Charles Christian, Prince of Nassau-Weilburg

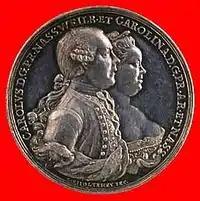
Prince Charles Christian portrayed on a medal with his wife Princess Carolina of Orange-Nassau

Charles Christian, Prince of Nassau-Weilburg ("Karl Christian", 16 January 1735 in Weilburg – 28 November 1788 in Münster-Dreissen, near Kirchheim), till 1753 Count of Nassau-Weilburg, was the first ruler of the Principality of Nassau-Weilburg between 1753 and 1788.